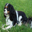
Label: dog